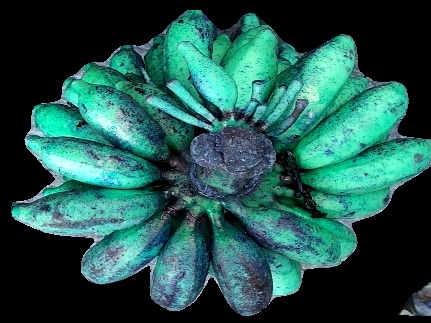
Variety: rasbale
Grade: grade3